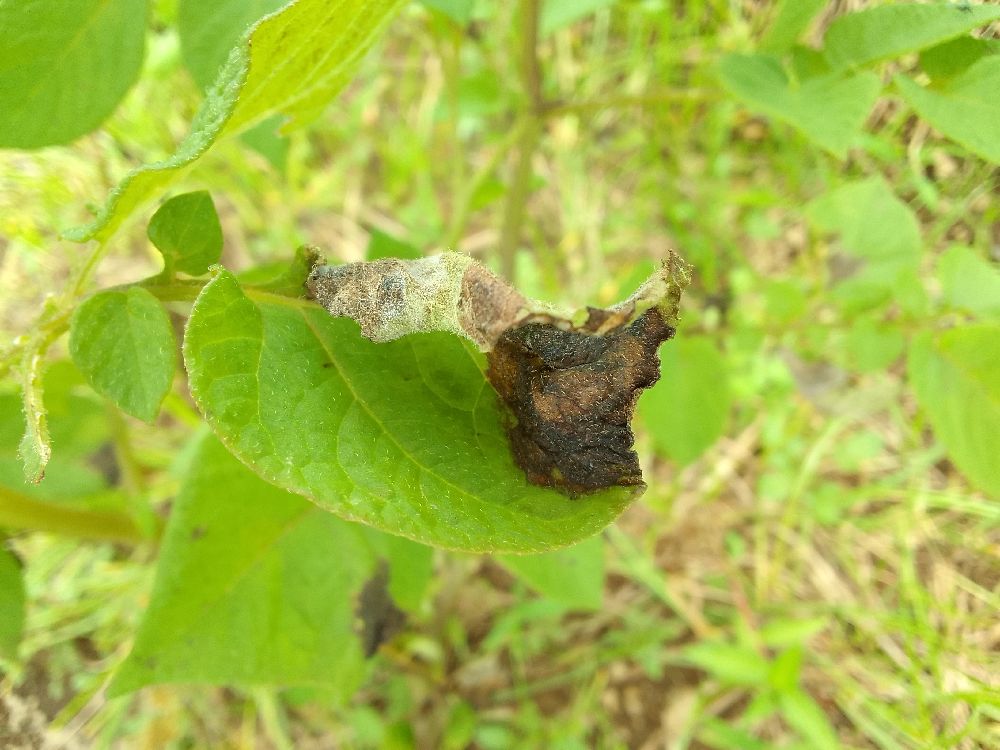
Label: Late blight